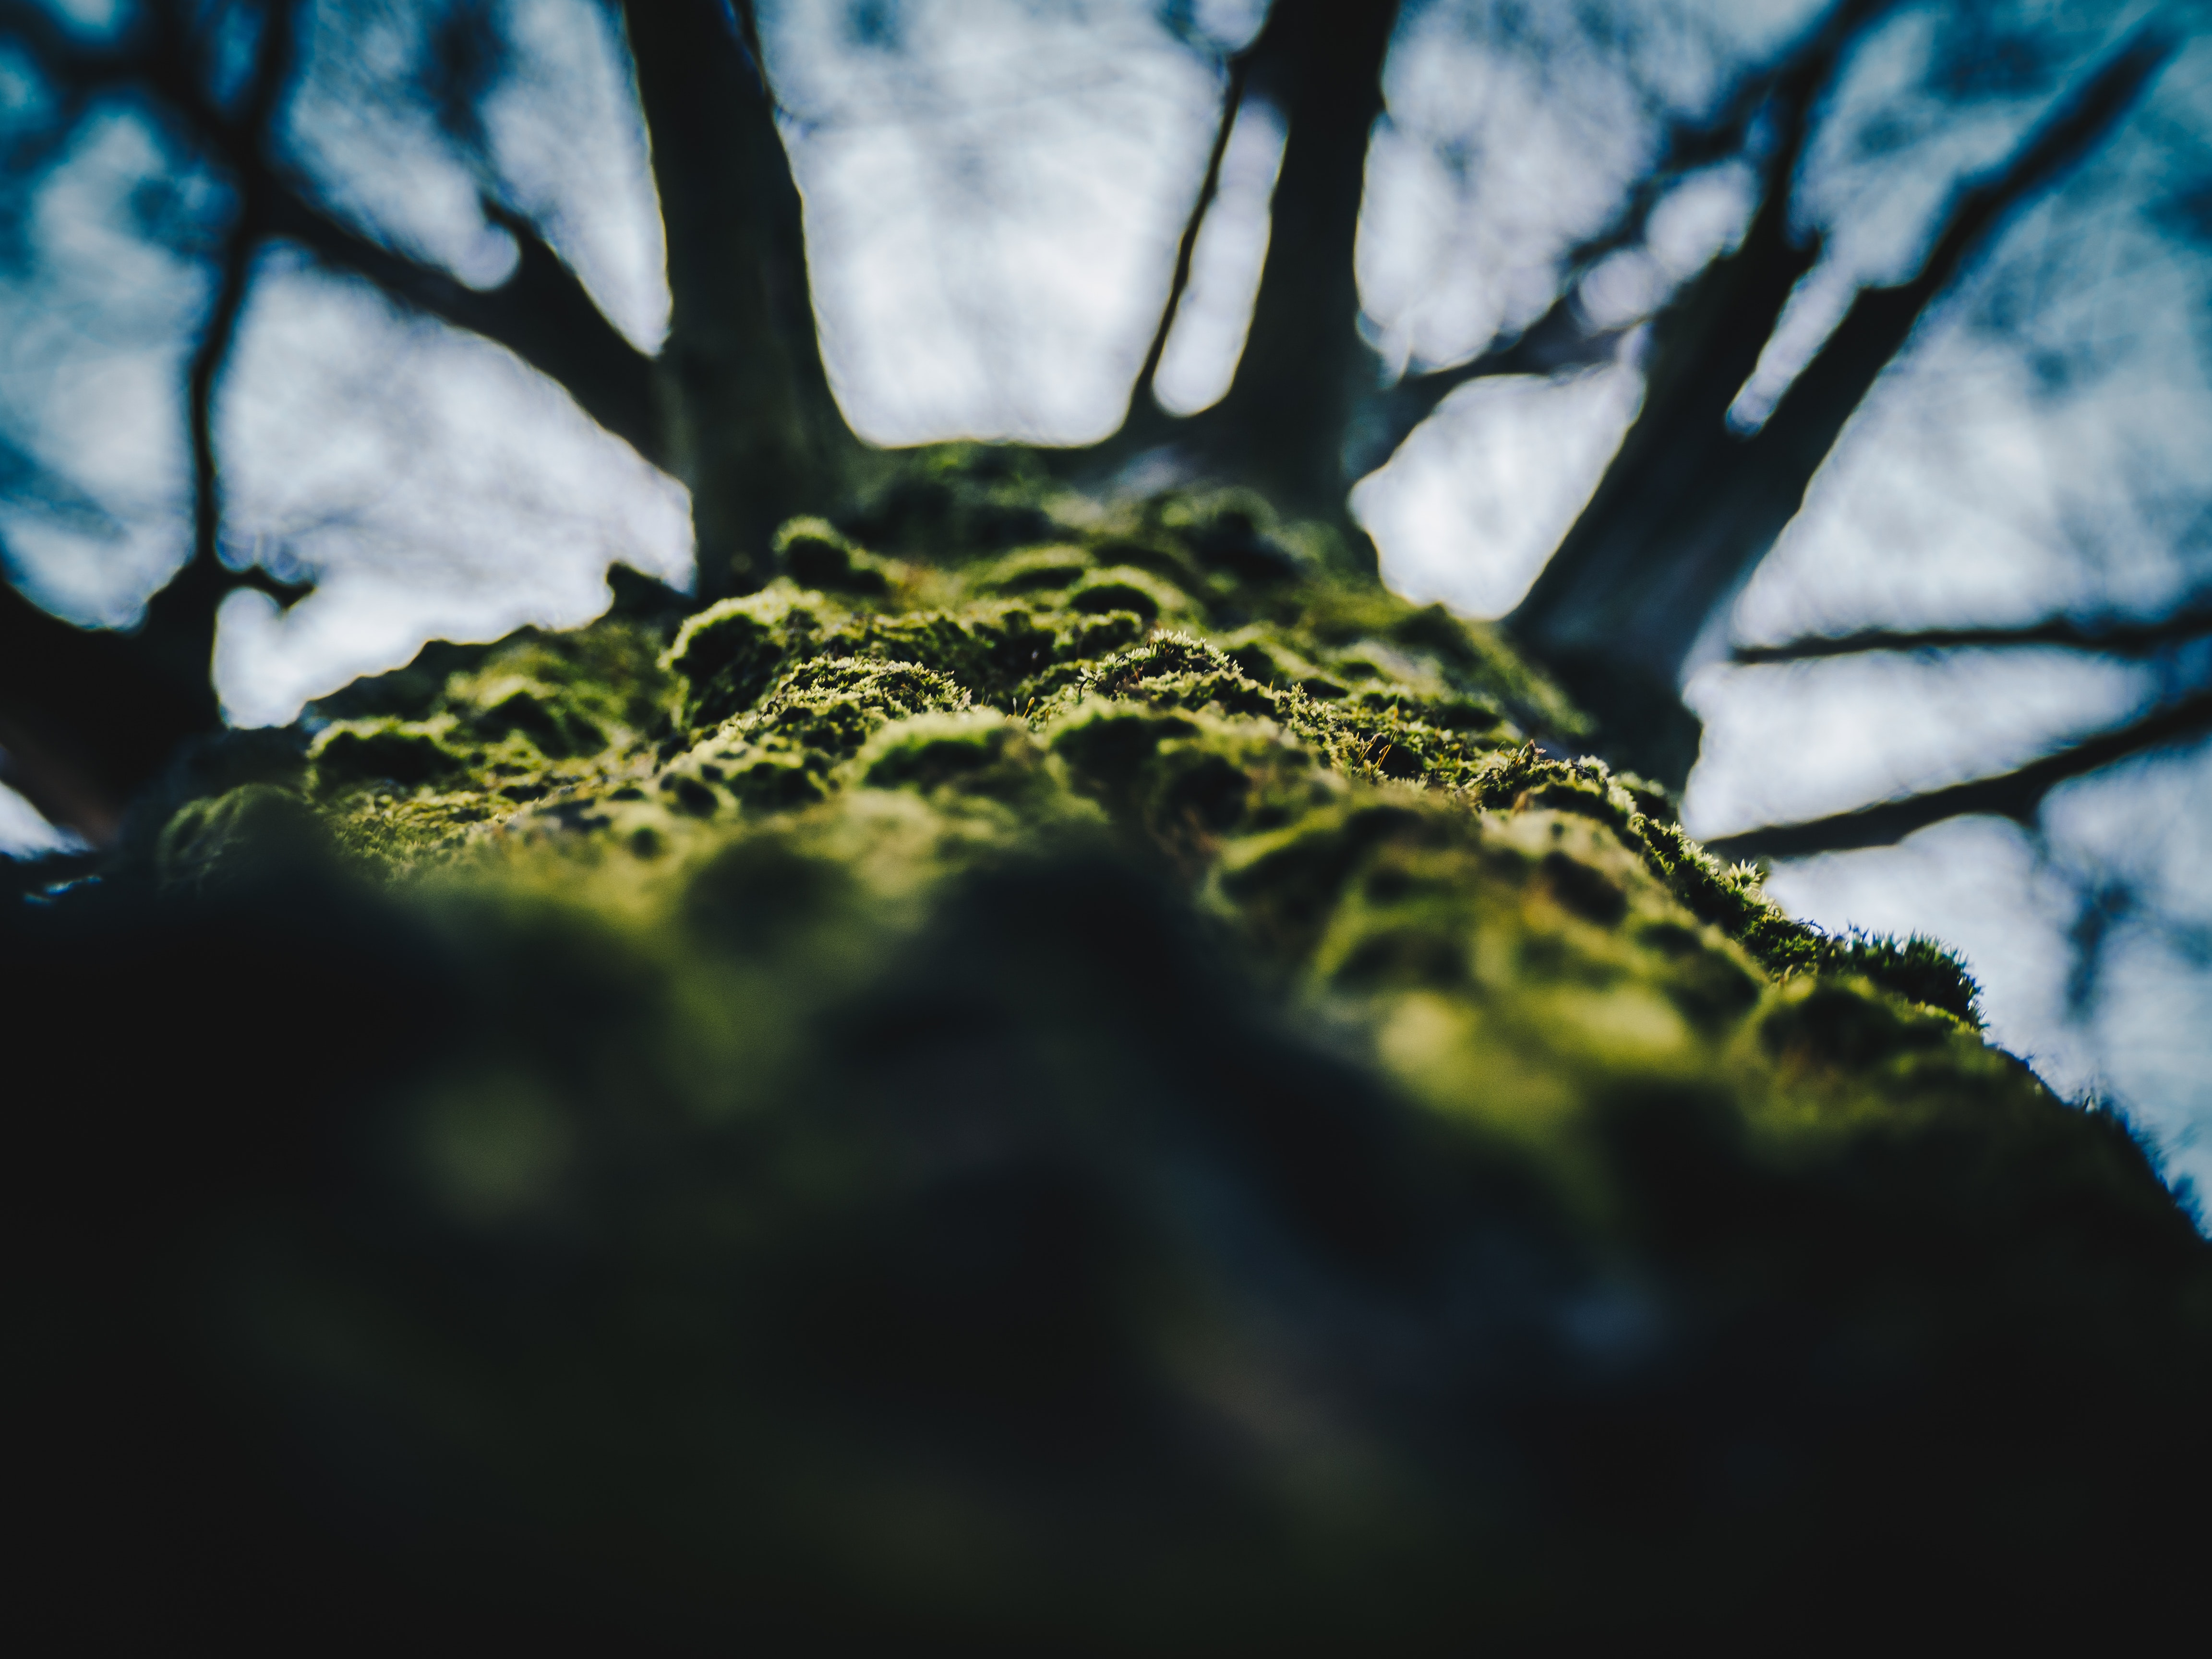
branch, green, tree, nature, leaf, vegetation, sky, twig, plant, woody plant, sunlight, adaptation, wildlife, trunk, spring, organism, photography, forest, pattern, plant stem, winter